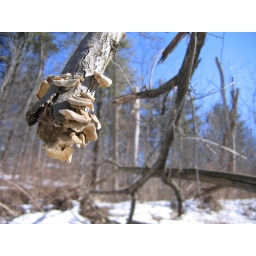
We found some living plant near the forest